Kakarajima

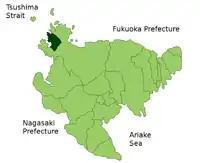
Kakarajima is the island furthest north on this map

, also known as Kakara, is an island to the north of Yobuko, which is in the Higashimatsuura District of Saga Prefecture, Japan.